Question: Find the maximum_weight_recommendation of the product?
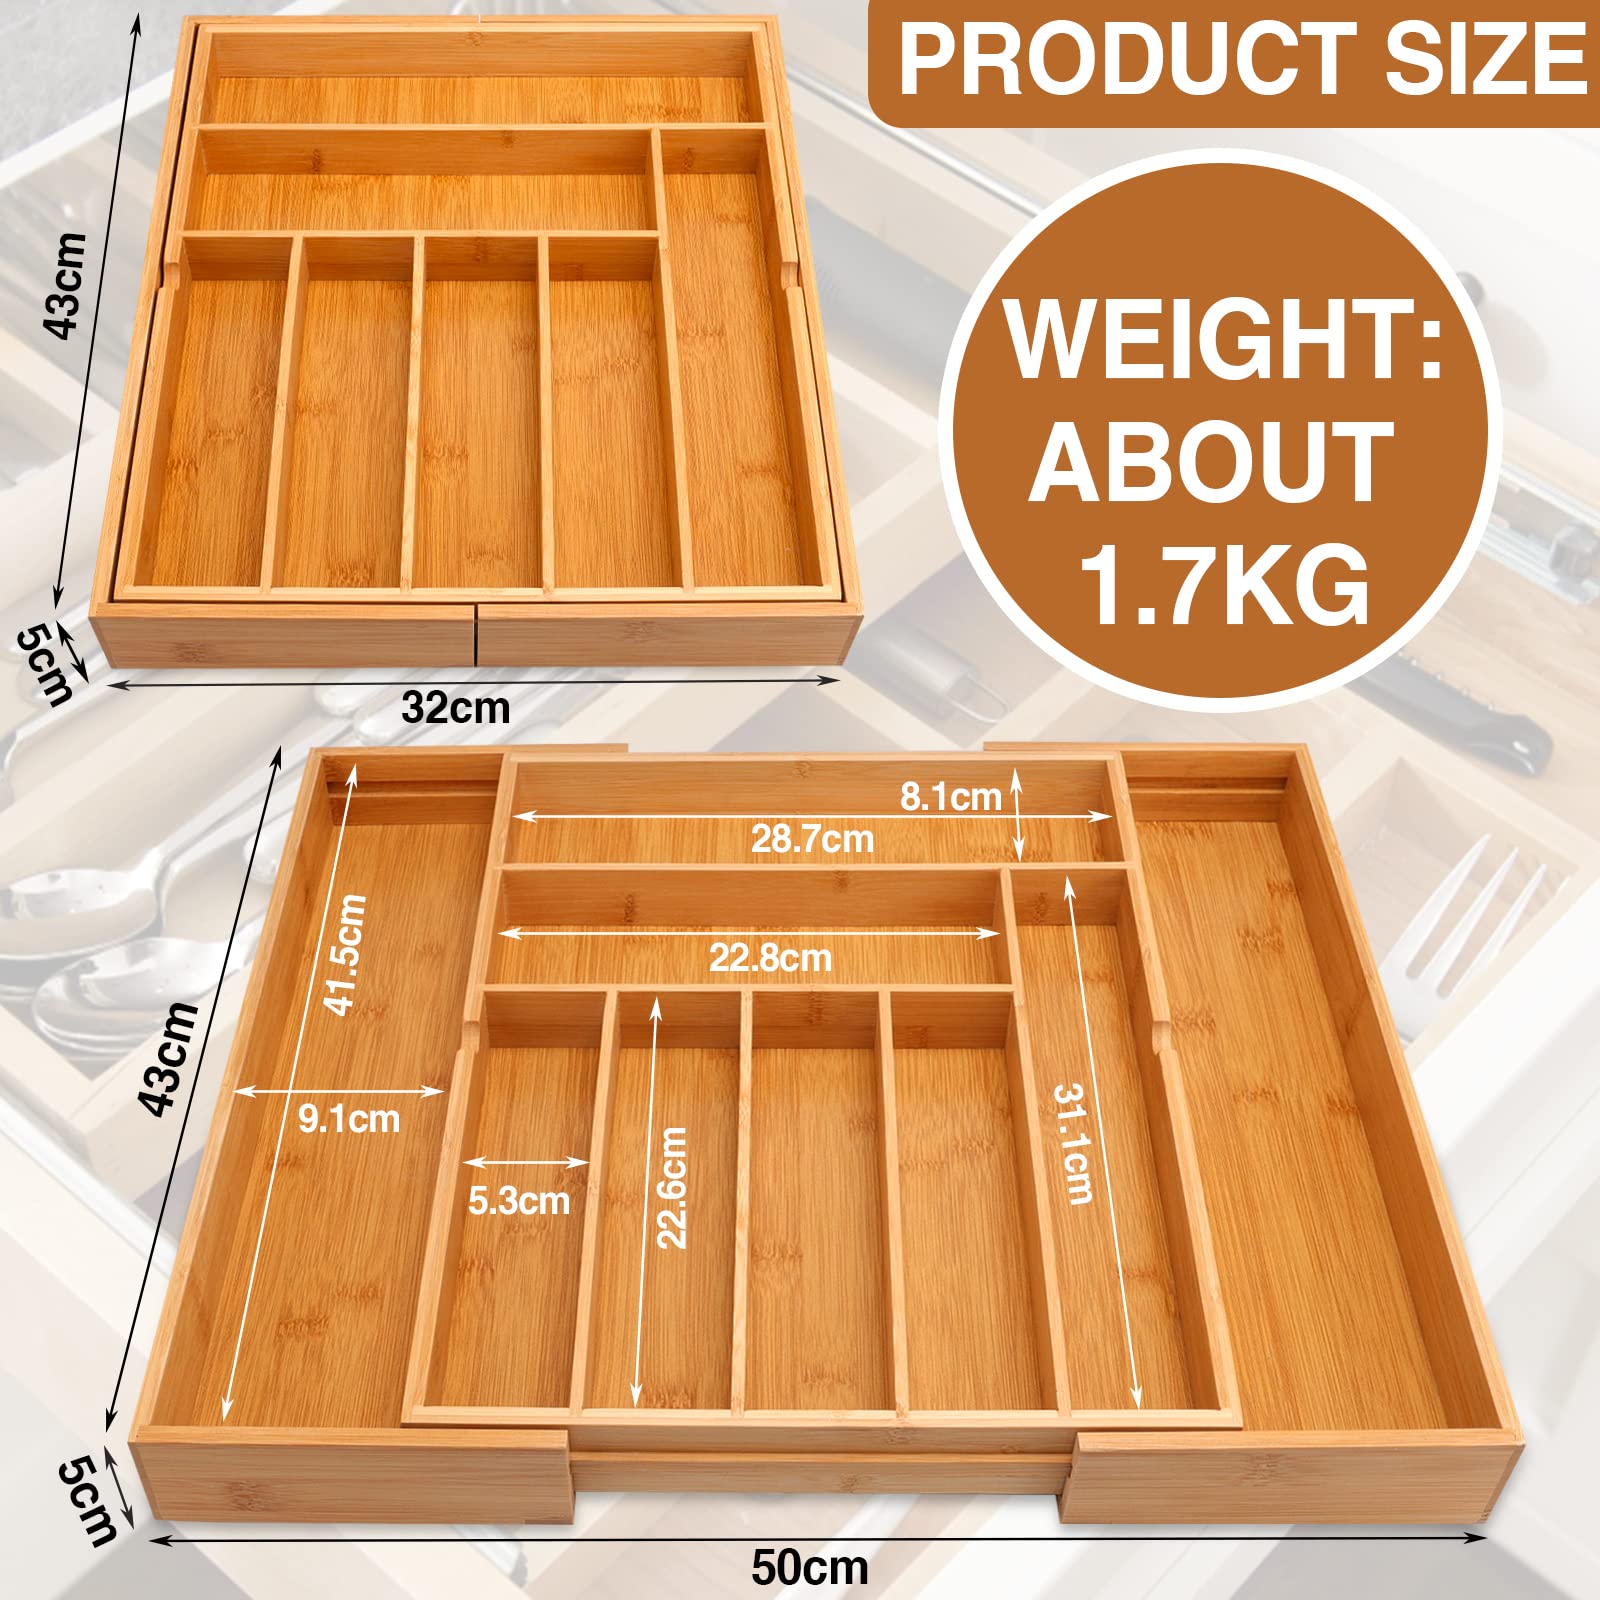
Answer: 1.7 kilogram